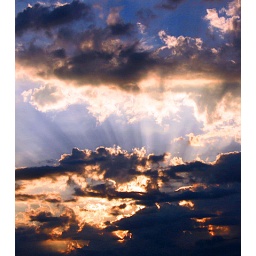
The evening sky out at Hawkeye Lake, Thunder Bay. Interesting cloud patterns with the sun glowing in behind.